Andrey Zeits

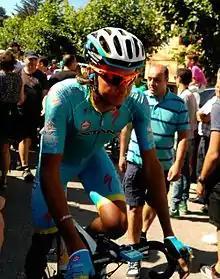
Zeits at the 2015 Vuelta a España

Andrey Sergeyevich Zeits (born 14 December 1986) is a Kazakh former professional road bicycle racer. In 2009, Zeits rode the Giro d'Italia, the first grand tour of his career, which he finished in 31st place.